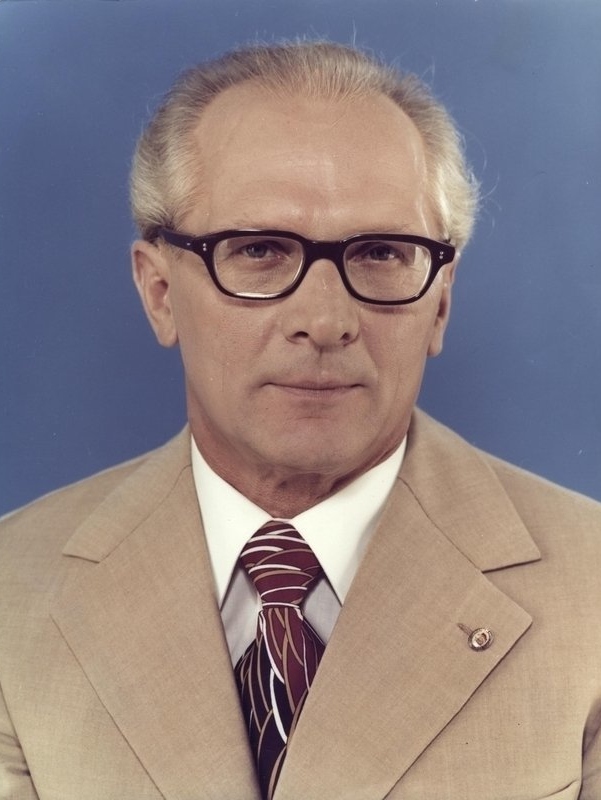
เอริช ฮ็อนเน็คเคอร์

| name = เอริช ฮ็อนเน็คเคอร์
| image = Bundesarchiv Bild 183-R1220-401, Erich Honecker (cropped).jpg
| caption = เอริช ฮ็อนเน็คเคอร์ในปี พ.ศ. 2519
| office = พรรคเอกภาพสังคมนิยมเยอรมนี|เลขาธิการพรรคเอกภาพสังคมนิยมเยอรมนี
| term_start = 3 พฤษภาคม 1971
| term_end = 18 ตุลาคม 1989
| predecessor = วัลเทอร์ อุลบริชท์
| successor = เอก็อน เคร็นทซ์
| birth_place = น็อยน์เคียร์เชิน จักรวรรดิเยอรมัน
| death_place = ซานติอาโก ประเทศชิลี
| office1 = ประธานสภาแห่งรัฐ
| 1blankname1 = หน.รัฐบาล
| 1namedata1 = วิลลี ชโตฟ
| term_start1 = 29 ตุลาคม 1976
| term_end1 = 24 ตุลาคม1989
| predecessor1 = วิลลี ชโตฟ
| successor1 = เอก็อน เคร็นทซ์
| office2 = ประธานสภากลาโหมแห่งชาติ
| term_start2 = 3 พฤษภาคม 1971
| term_end2 = 18 ตุลาคม 1989
| predecessor2 = วัลเทอร์ อุลบริชท์
| successor2 = เอก็อน เคร็นทซ์
| signature = Erich Honecker Signature.svg
เอริช ฮ็อนเน็คเคอร์ () เป็นอดีตประมุขแห่งรัฐของประเทศเยอรมนีตะวันออก ซึ่งดำรงตำแหน่งตั้งแต่ปี 1976 จนถึง 1989 ก่อนจะเกิดการทลายกำแพงเบอร์ลินเพียงเดือนเดียว เขาดำรงตำแหน่งเป็นเลขาธิการพรรคเอกภาพสังคมนิยมเยอรมนี ก่อนจะได้รับเลือกเป็นประธานสภาแห่งรัฐแทนวิลลี ชโตฟในปี 1976 และดำรงตำแหน่งประมุขแห่งรัฐ ในระหว่างที่เขาดำรงตำแหน่งประมุขแห่งเยอรมนีตะวันออก เขามีความสัมพันธ์ใกล้ชิดกับสหภาพโซเวียตซึ่งสนับสนุนกองทัพในประเทศและการมีอำนาจของเขา
เขาเริ่มต้นเส้นทางการเมืองในคริสต์ทศวรรษที่ 1930 โดยการเข้าร่วมกับพรรคคอมมิวนิสต์เยอรมนี ทำให้เขาถูกพรรคนาซีจับกุมและถูกจำคุก เมื่อสิ้นสุดสงครามโลกครั้งที่สอง เขาจึงได้รับอิสรภาพและเข้าสู่เส้นทางการเมืองอีกครั้ง และเขาได้ก่อตั้งองค์กรเยาวชนของพรรคเอกภาพสังคมนิยมเยอรมนี มีชื่อว่า "ยุวชนเสรีเยอรมัน" ในปี 1946 และเป็นประธานองค์กรนี้จนถึงปี 1955 และเมื่อเขาดำรงตำแหน่งเลขานุการฝ่ายความมั่นคงของพรรคเอกภาพสังคมนิยมเยอรมนี เขามีส่วนสำคัญในการสร้างกำแพงเบอร์ลินในปี 1961 และยังมีหน้าที่รับผิดชอบในการสั่งยิงผู้ที่พยายามหลบหนีออกจากประเทศหรือข้ามฝั่งไปตามแนวกำแพงและชายแดน
ในปี 1970 เขาแย่งชิงอำนาจทางการเมืองกับวิลลี ชโตฟ โดยเขาได้รับการสนับสนุนจากเลโอนิด เบรจเนฟ ซึ่งทำให้เขาได้รับตำแหน่งประธานสภาแห่งรัฐและเป็นประมุขแห่งเยอรมนีตะวันออกในเวลาต่อมา ภายใต้การปกครองของเขา เขาได้นำหลักการสังคมนิยมตลาดมาใช้และผลักดันเยอรมนีตะวันออกสู่ประชาคมโลกได้สำเร็จ และได้เข้าร่วมเป็นสมาชิกแห่งสหประชาชาติซึ่งถือว่าเป็นความสำเร็จในฐานะนักการเมืองและประมุขแห่งรัฐของเขา
เมื่อความตึงเครียดในสงครามเย็นเริ่มคลี่คลายลงในปลายคริสต์ทศวรรษที่ 1980 และมิฮาอิล กอร์บาชอฟได้ใช้นโยบายเปเรสตรอยคา-กลัสนอสต์ ฮ็อนเน็คเคอร์ได้คัดค้านนโยบายนี้ยกเว้นการเปลี่ยนแปลงเชิงปฏิรูปบางอย่างในระบบการเมืองภายในประเทศ ต่อมาประชาชนในประเทศเยอรมนีตะวันออกได้ประท้วงรัฐบาลของเขา เขาได้เรียกร้องให้สหภาพโซเวียตสนับสนุนการปราบปรามผู้เห็นต่างและผู้ที่ออกมาชุมนุมดังกล่าว แต่กอร์บาชอฟปฏิเสธ ต่อมาเขาถูกบังคับให้ลาออกจากประธานสภาแห่งรัฐโดยพรรคเอกภาพสังคมนิยมเยอรมนีในเดือนตุลาคม พ.ศ. 2532 เพื่อรักษาภาพลักษณ์ของรัฐบาล แต่ได้ประสบความล้มเหลวและนำไปสู่การล่มสลายของระบอบคอมมิวนิสต์ในเยอรมนีตะวันออก และทั้งสองประเทศรวมกันเป็นประเทศเยอรมนีจนถึงปัจจุบัน
หลังการรวมประเทศเยอรมนีในปี 1990 เขาพยายามหลบหนีออกนอกประเทศโดยทำเรื่องขอลี้ภัยที่สถานเอกอัครราชทูตชิลีในกรุงมอสโก แต่เขาได้ถูกส่งตัวกลับประเทศเยอรมนี ในปี 1992 เพื่อรับการพิจารณาคดีข้อหาละเมิดสิทธิมนุษยชนในสมัยที่เขายังเป็นประมุขแห่งรัฐ แต่การดำเนินคดีดังกล่าวได้ยกเลิกเนื่องจากเขาป่วยเป็นมะเร็งตับระยะสุดท้าย และเขาได้รับการปล่อยตัวไป เขาจึงลี้ภัยอยู่ในประเทศชิลีพร้อมครอบครัวของเขา และถึงแก่อสัญกรรมในวันที่ 29 พฤษภาคม 1994 ในวัย 81 ปี การลี้ภัยครั้งสุดท้ายของ ‘เอริค โฮเน็กเกอร์’ อดีตผู้นำเยอรมนีตะวันออก
== อ้างอิง ==
หมวดหมู่:บุคคลที่เกิดในปี พ.ศ. 2455
หมวดหมู่:บุคคลที่เสียชีวิตในปี พ.ศ. 2537
หมวดหมู่:เลขาธิการพรรคเอกภาพสังคมนิยมเยอรมนี
หมวดหมู่:นักลัทธิคอมมิวนิสต์
หมวดหมู่:ประมุขแห่งเยอรมนีตะวันออก
หมวดหมู่:เสียชีวิตจากมะเร็งตับ
หมวดหมู่:บุคคลจากรัฐซาร์ลันท์